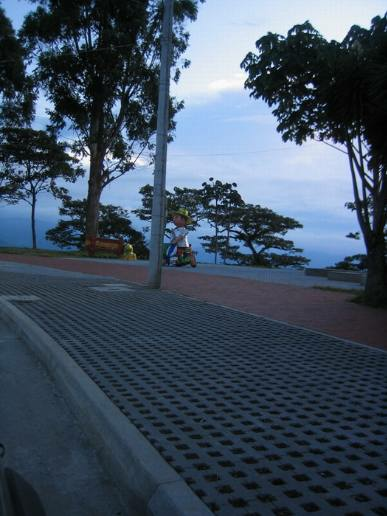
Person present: No